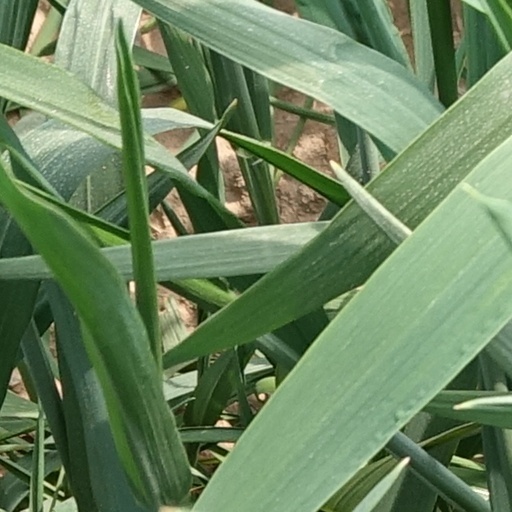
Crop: wheat